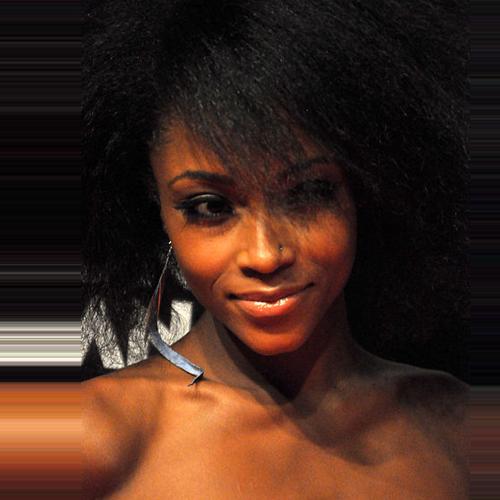
Age: 27